Willandra Homestead

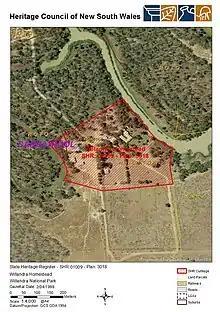
Heritage boundaries

The homestead is of state significance as a rare, intact and confident example of domestic rural architecture influenced by international trends in modern architectural design and aesthetics. The residence was designed by Laird and Buchan a well known and successful Victorian architectural firm. It is a modernist interpretation of a rural homestead form completely built with the most modern materials and restrained use of architectural decorations in vogue at the time. The building demonstrates the aspirations of the Willandra Pastoral Co., and their optimism for the future of the property buoyed by the end of World War One. The homestead is the centre piece of the homestead precinct situated in a formally landscaped context, complete with associational outbuildings, utilitarian and pleasure gardens and recreational facilities.